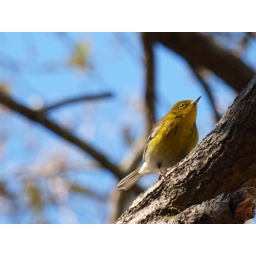
I'm thinking it's a gold-something-thrush-finch-sparrow. Small perching bird seen in hardwood trees Tampa Bay FL.